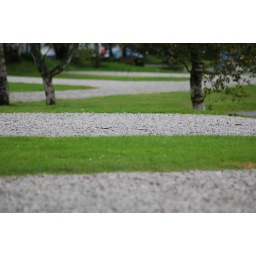
gravel road and grass in the lake district